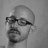
Emotion: neutral